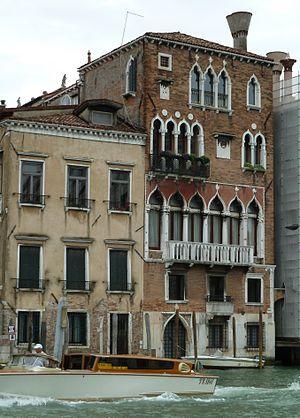
Palazzo Barbaro Wolkoff (Venice)